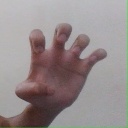
अक्षर: झ